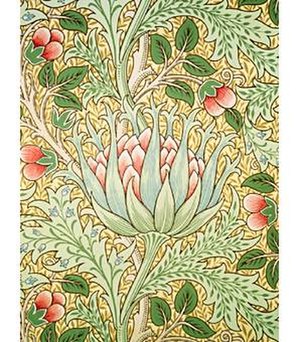
Tapet / Galleri
Tapet er en dekorativ vægbeklædning af papir, plast, tekstiler, træ eller læder.